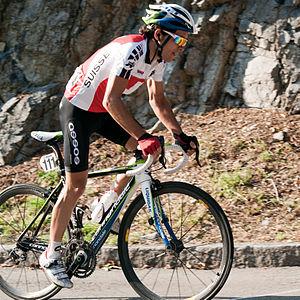
Oliver Zaugg pendant les Championnats du monde de cyclisme sur route 2009 à Mendrisio en Suisse.
Oliver Zaugg est un coureur cycliste suisse né le 9 mai 1981 à Lachen. Professionnel de 2004 à 2016, il a remporté le Tour de Lombardie 2011, après une attaque dans la dernière ascension de la course. Il est équipier et grimpeur.